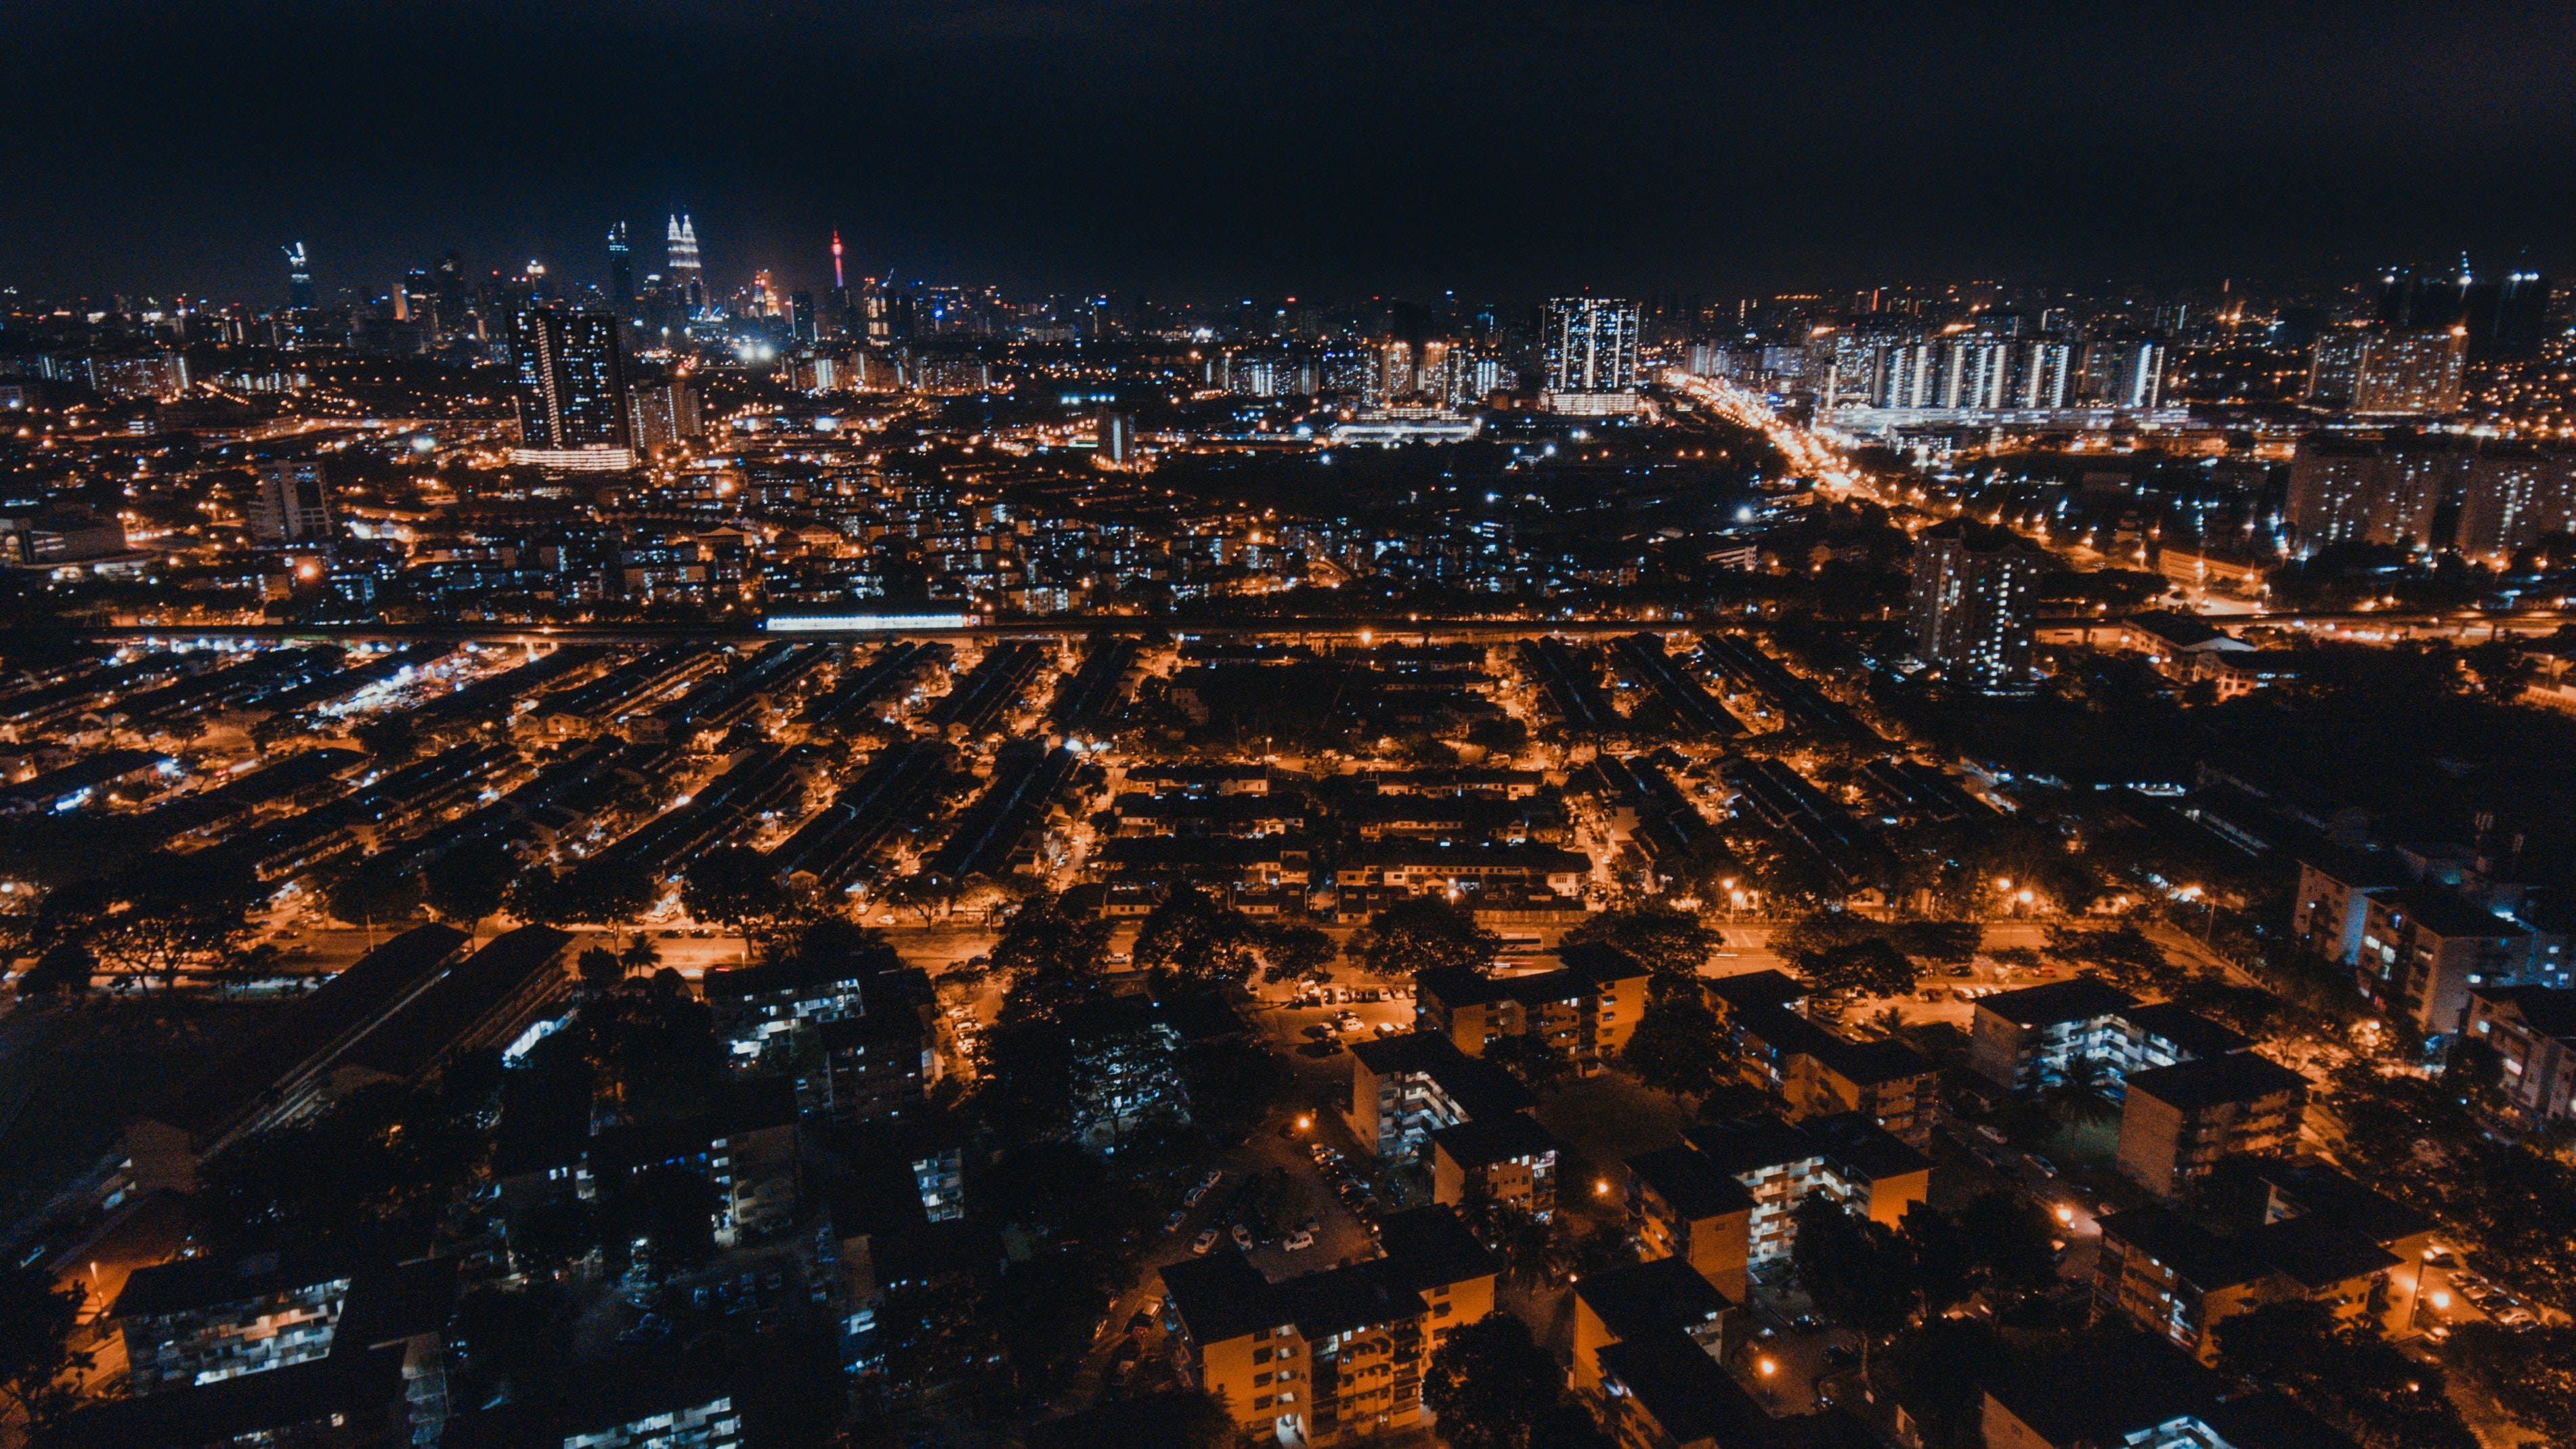
cityscape, metropolitan area, urban area, city, metropolis, aerial photography, night, human settlement, sky, skyline, bird's eye view, downtown, residential area, skyscraper, landscape, tower block, suburb, building, architecture, photography, tower, cloud, space, world, evening, mixed use, urban design